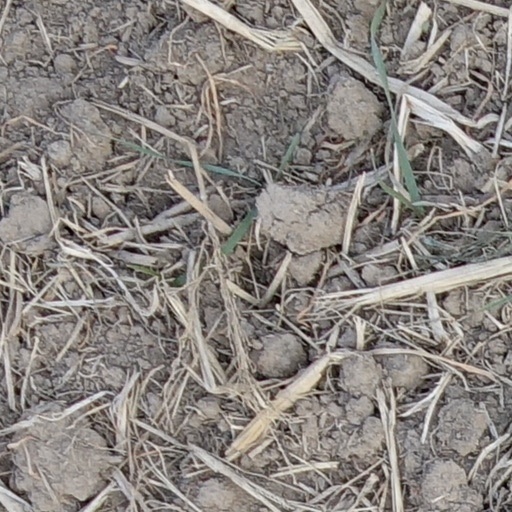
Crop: wheat